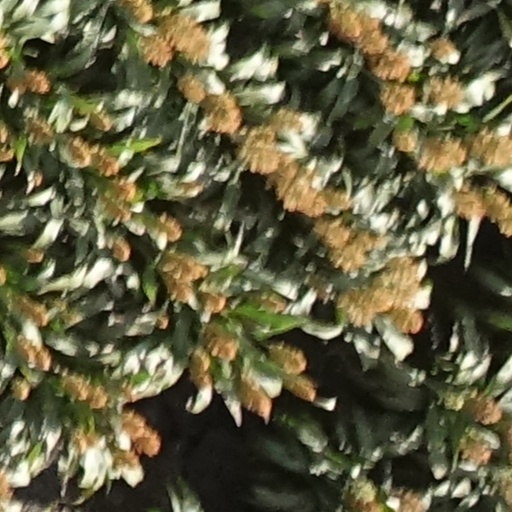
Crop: sorghum